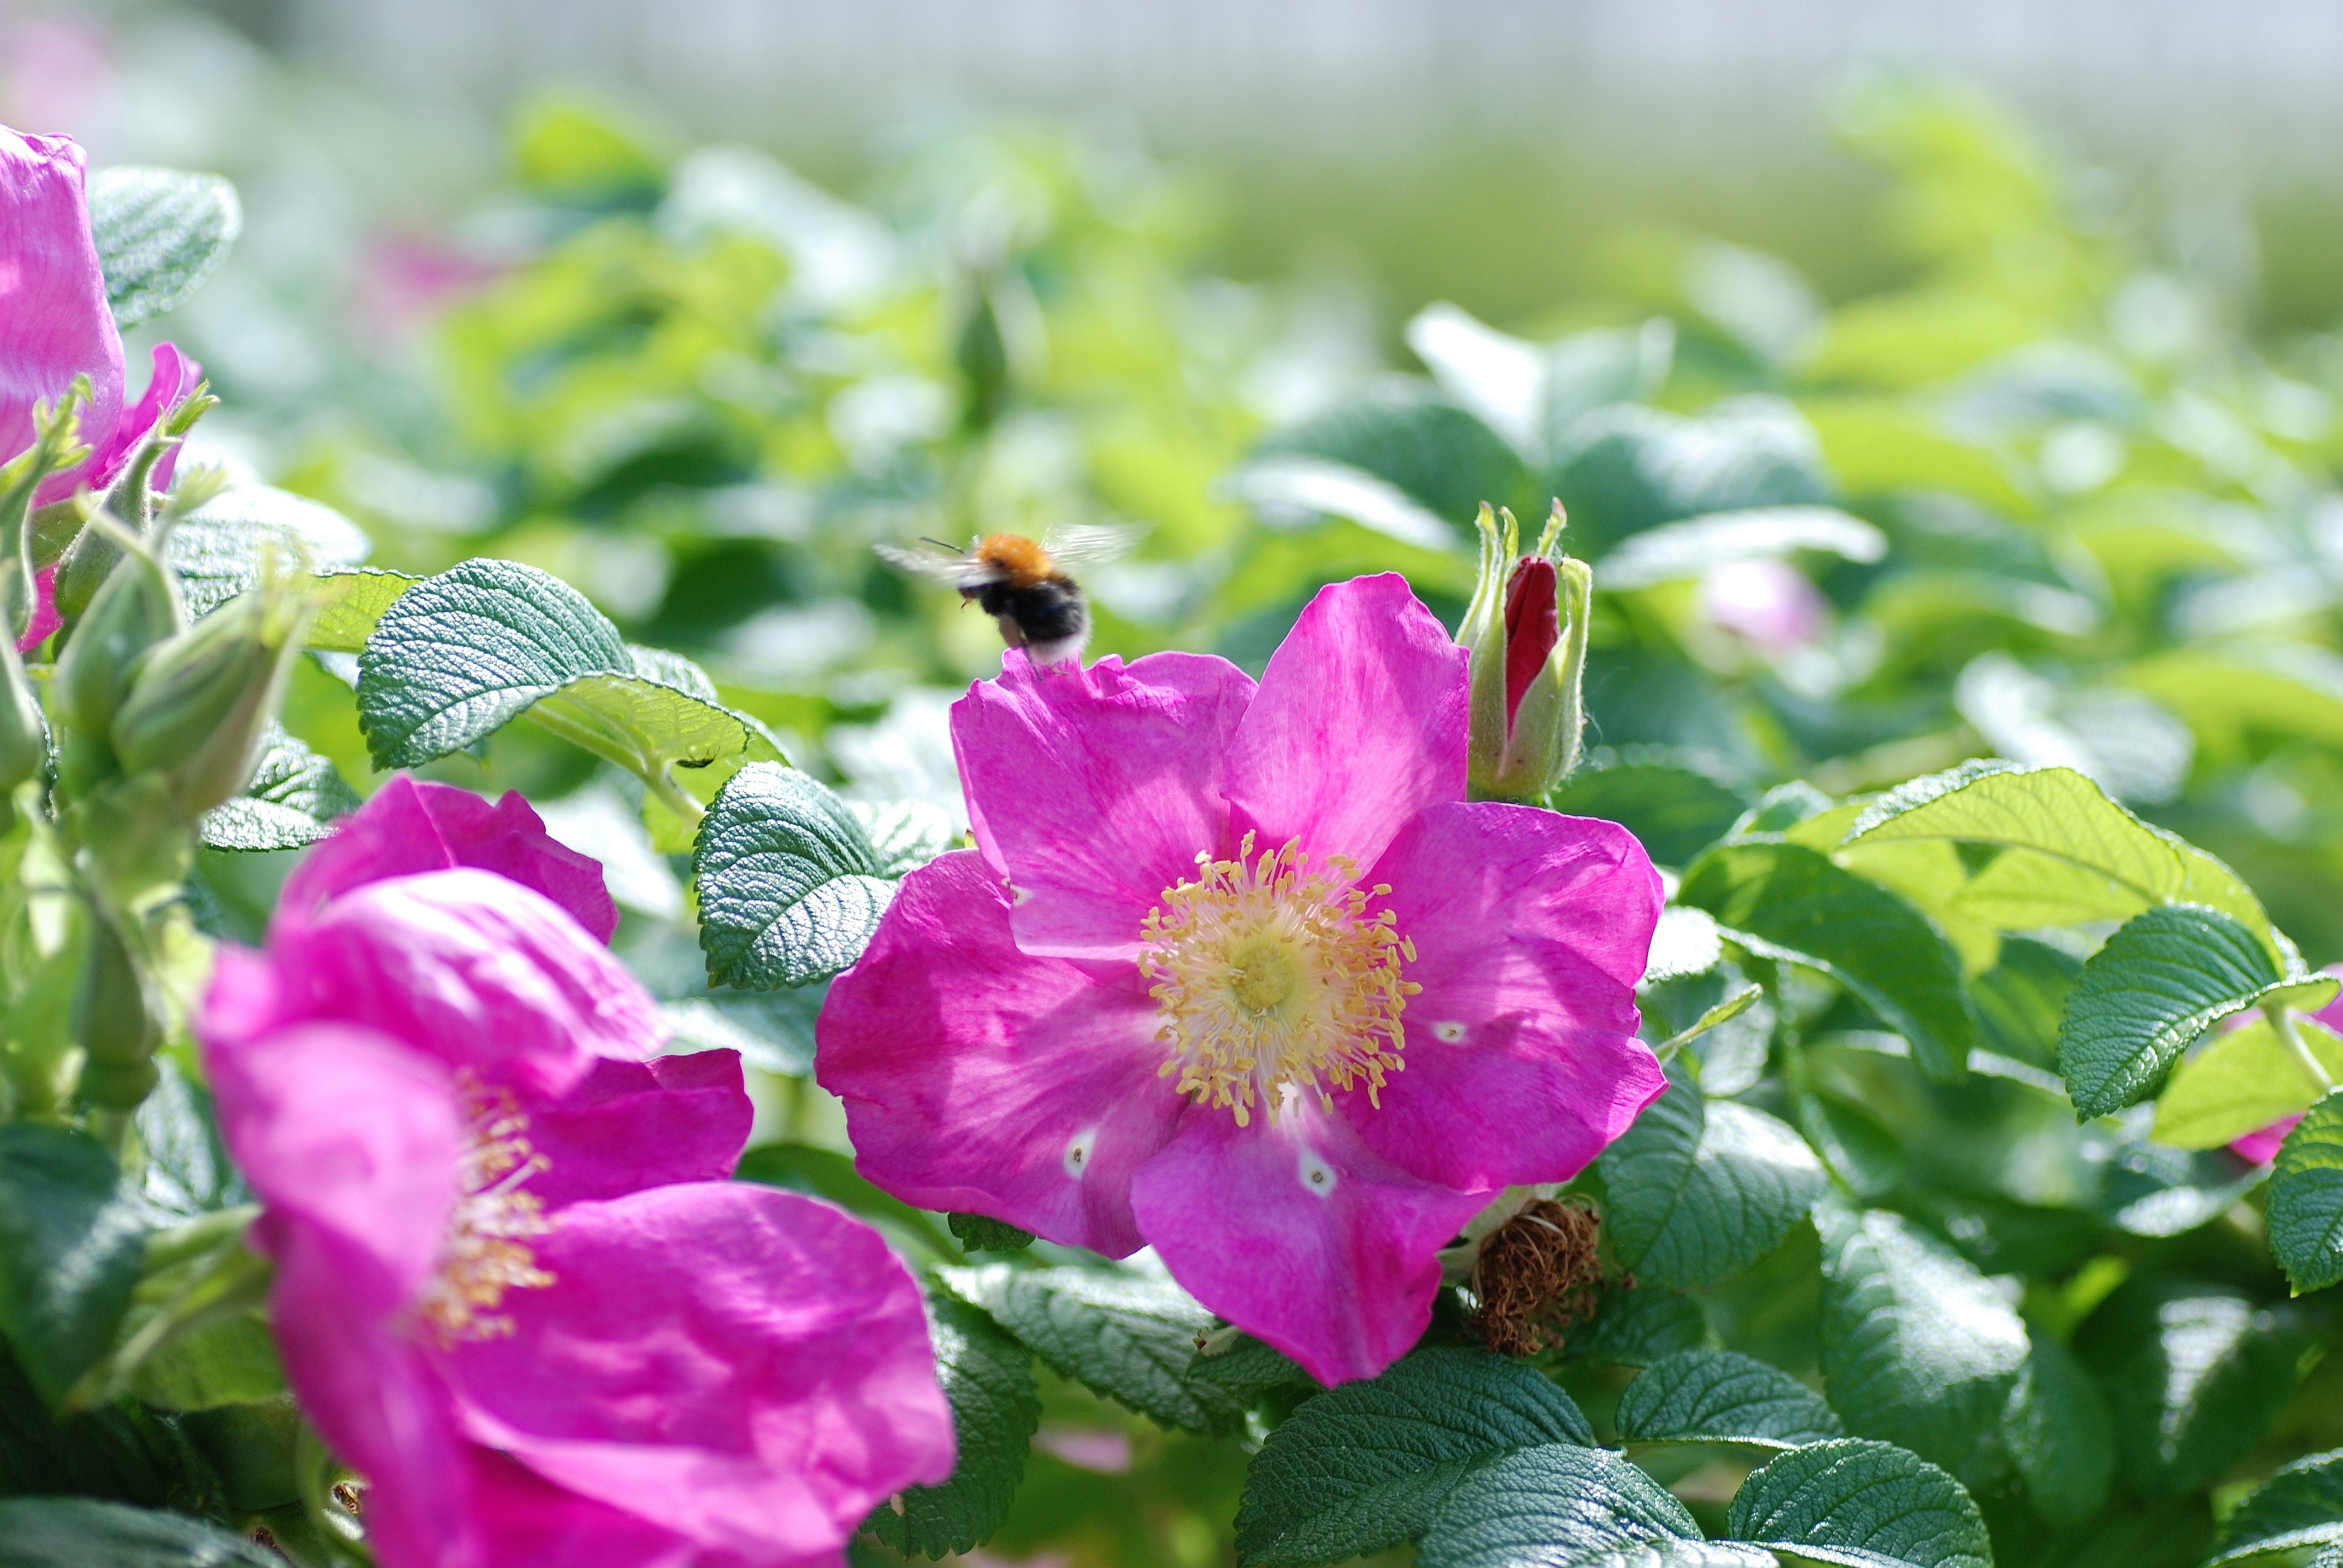
nature, blossom, plant, flower, petal, rose, botany, nikon, garden, flora, wildflower, flowers, tamron, russia, d80, nikond80, sergievposad, moscowregion, sergiyevposad, flowering plant, rose family, annual plant, land plant